Ancient Roman engineering

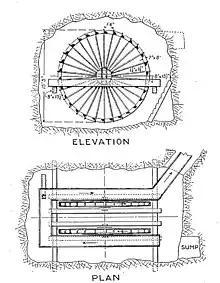
Drainage wheel from Rio Tinto mines.

The Romans were the first to exploit mineral deposits using advanced technology, especially the use of aqueducts to bring water from great distances to help operations at the pithead. Their technology is most visible at sites in Britain such as Dolaucothi where they exploited gold deposits with at least five long aqueducts tapping adjacent rivers and streams. They used the water to prospect for ore by unleashing a wave of water from a tank to scour away the soil and so reveal the bedrock with any veins exposed to sight. They used the same method (known as hushing) to remove waste rock, and then to quench hot rocks weakened by fire-setting.